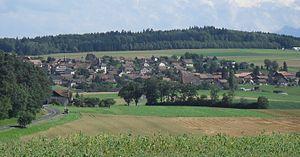
Vue de Thierrens
Thierrens est une localité et une ancienne commune suisse du canton de Vaud. Citée dès 1004, elle fait partie du district de la Broye de 1803 à 2007, puis du district du Gros-de-Vaud depuis 2008. Elle fait partie de la commune de Montanaire depuis le 1ᵉʳ janvier 2013. Thierrens se situe dans la région du Gros-de-Vaud, entre les vallées de la Mentue et de la Broye.
Montanaire est une commune suisse du canton de Vaud située dans le district du Gros-de-Vaud. Elle est créée le 1ᵉʳ janvier 2013 après la fusion de neuf communes.